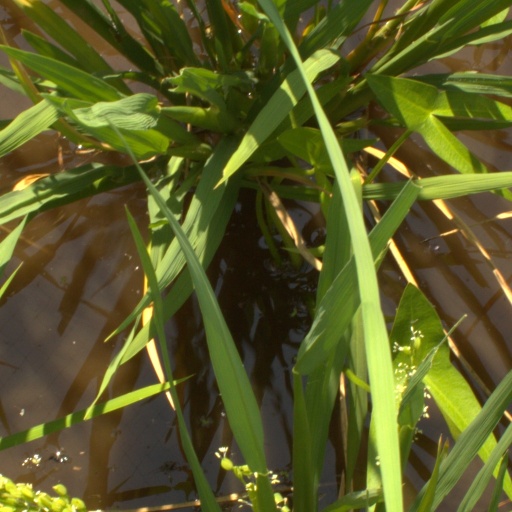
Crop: rice